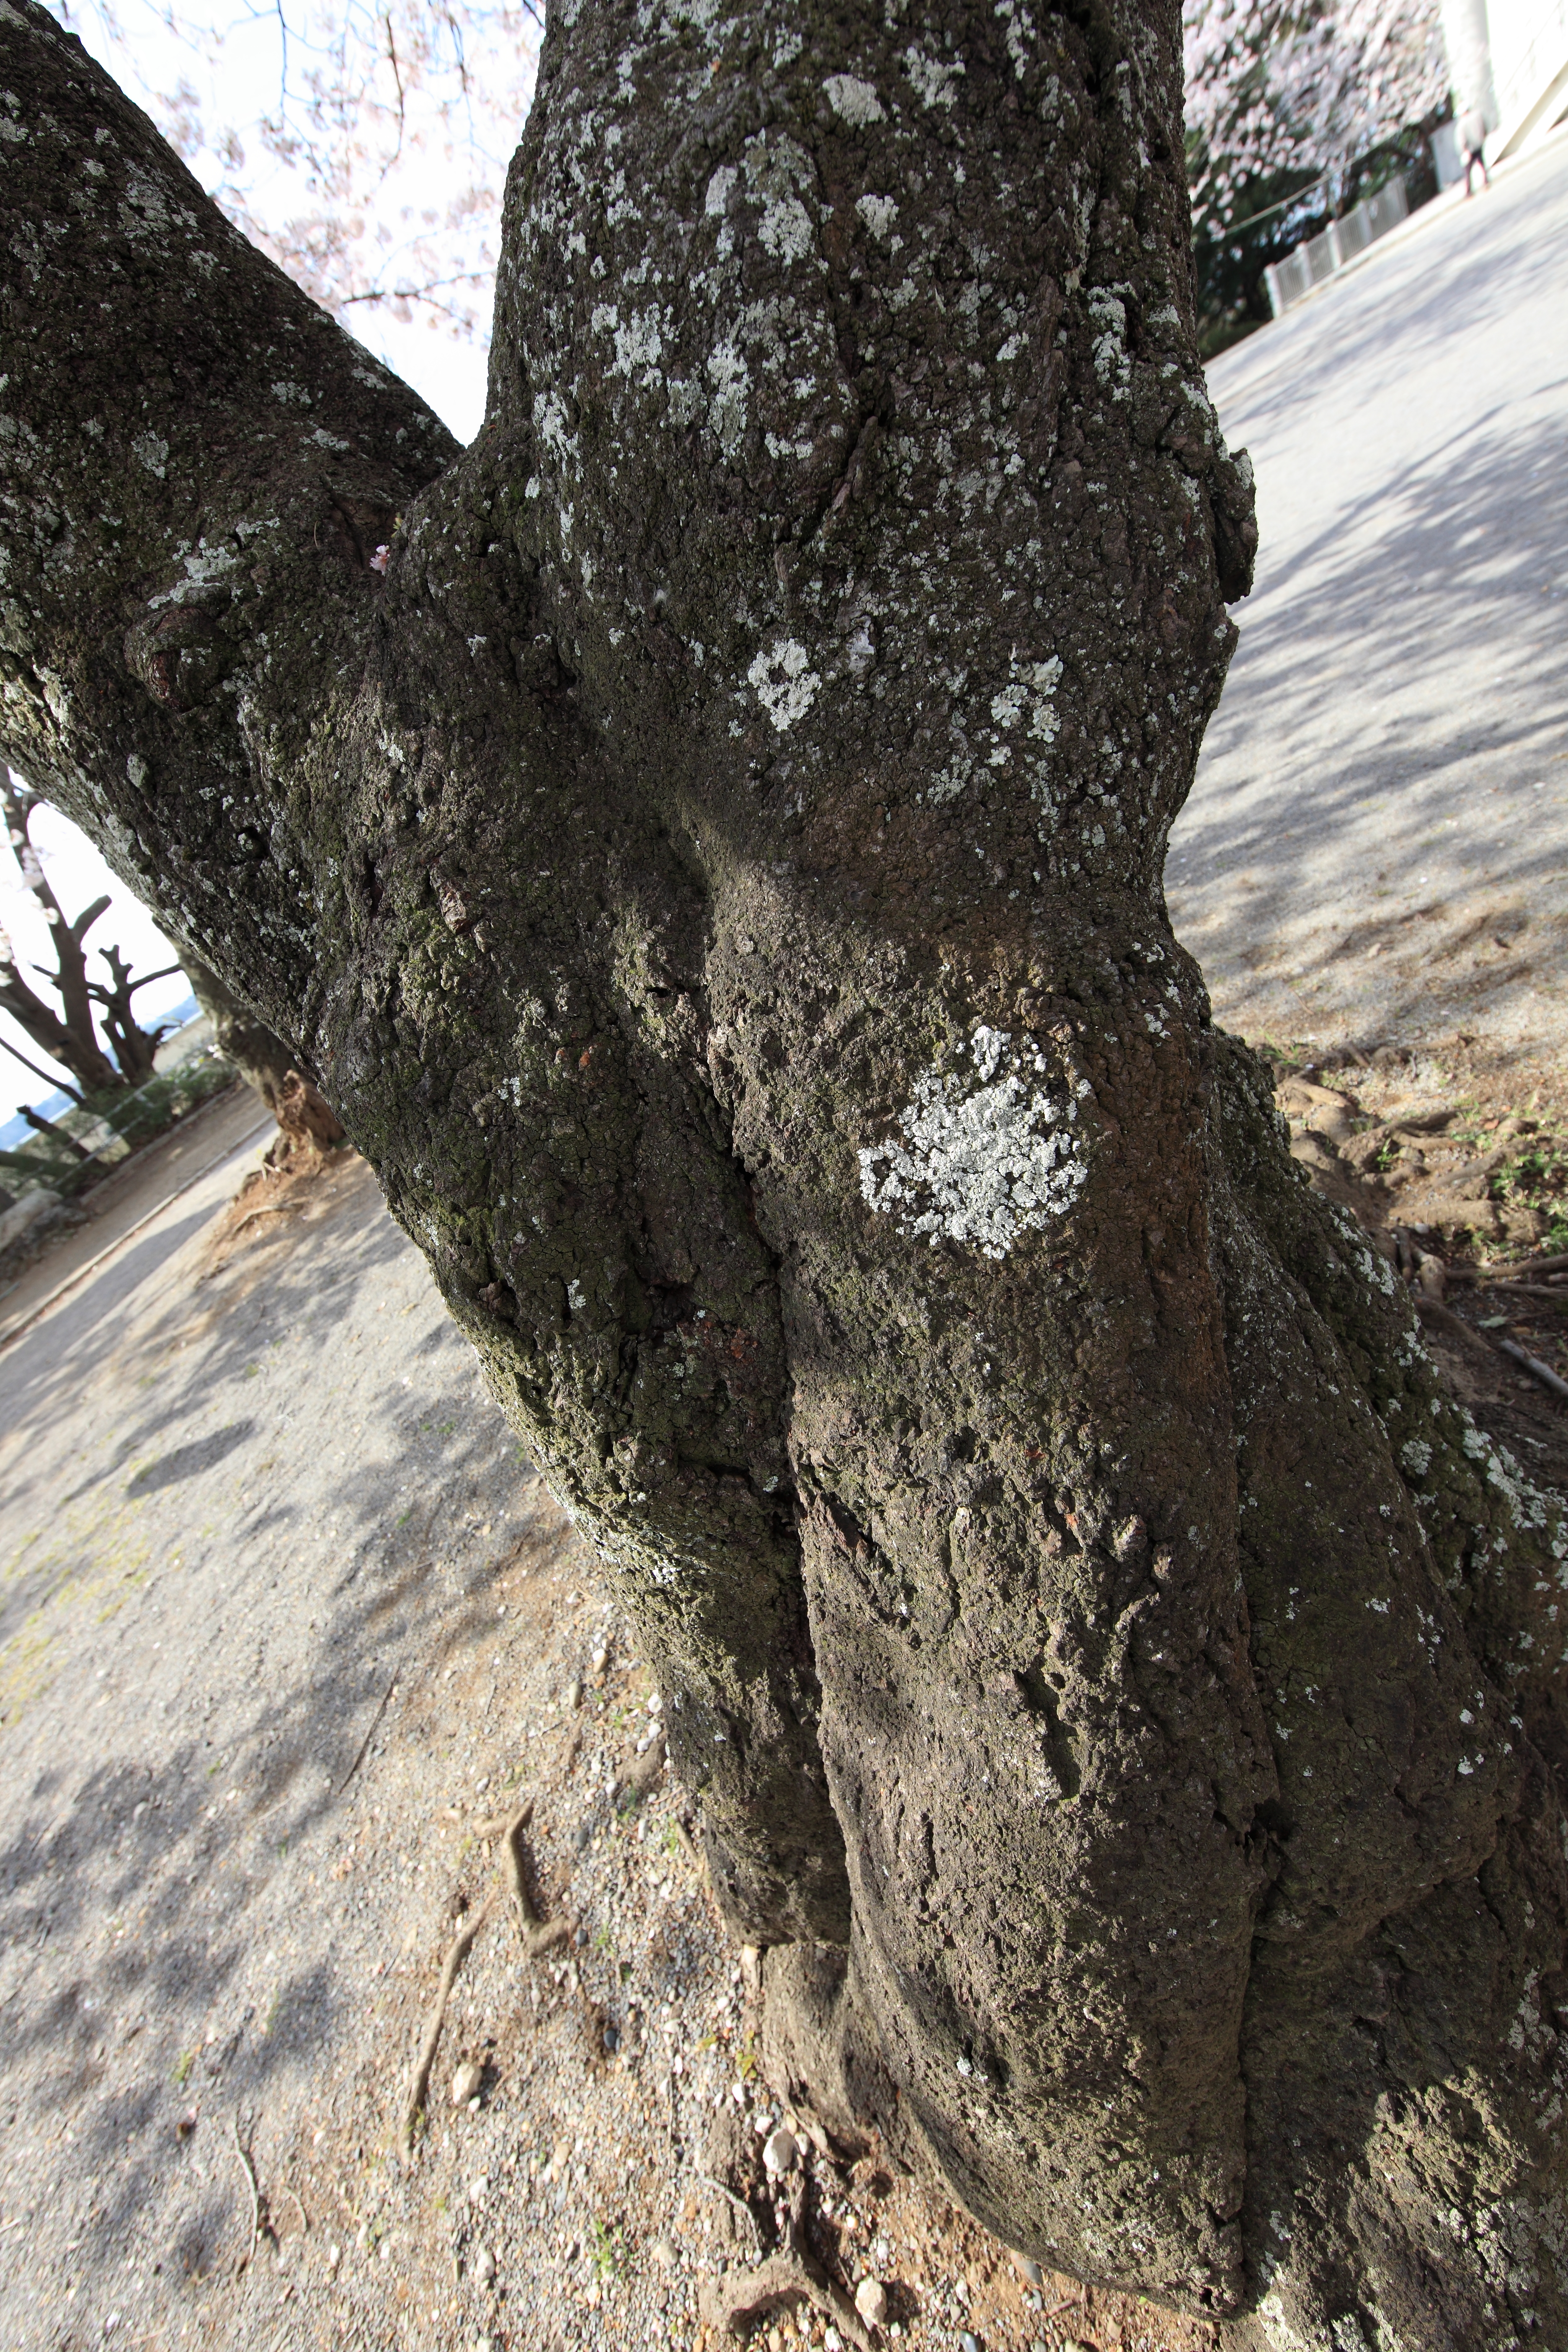
tree, rock, snow, plant, wood, trunk, high, park, soil, terrain, geology, 5d, sakura, hires, markii, cherry, hi, res, resolution, chiba, kisarazu, ohdayamakouen, woody plant